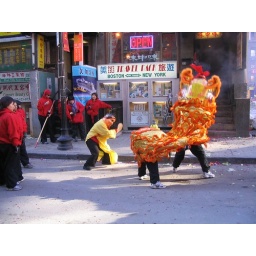
the scene at spring festival in chinatown (that's mika in the yellow tunic-thing). note the iconic chinatown bus sign.